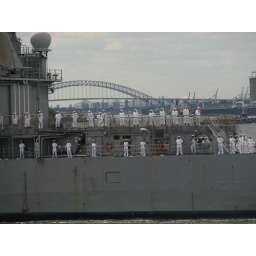
The boys in white on the navy ship